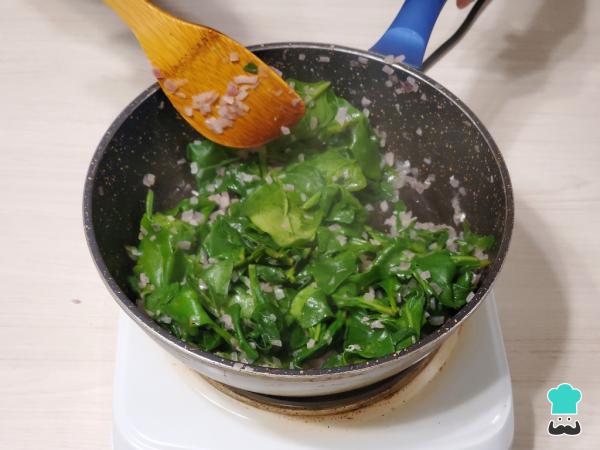
Luego, retira de fuego y déjalas enfriar. Cuando estén frías, apriétalas para que escurran el exceso de líquido (si esta mezcla tiene mucho líquido va a humedecer la masa de pan, rompiéndola) y córtalas rústicamente.